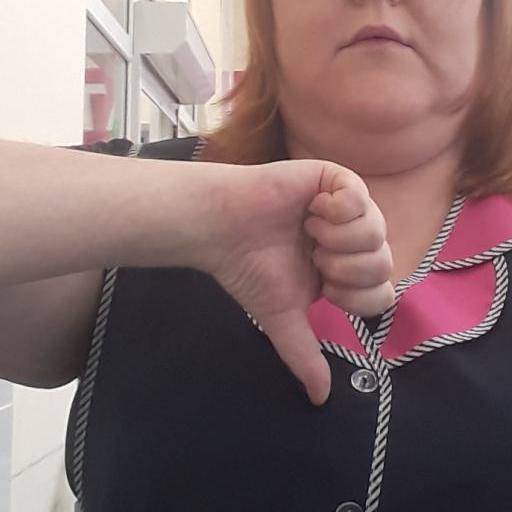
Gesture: dislike